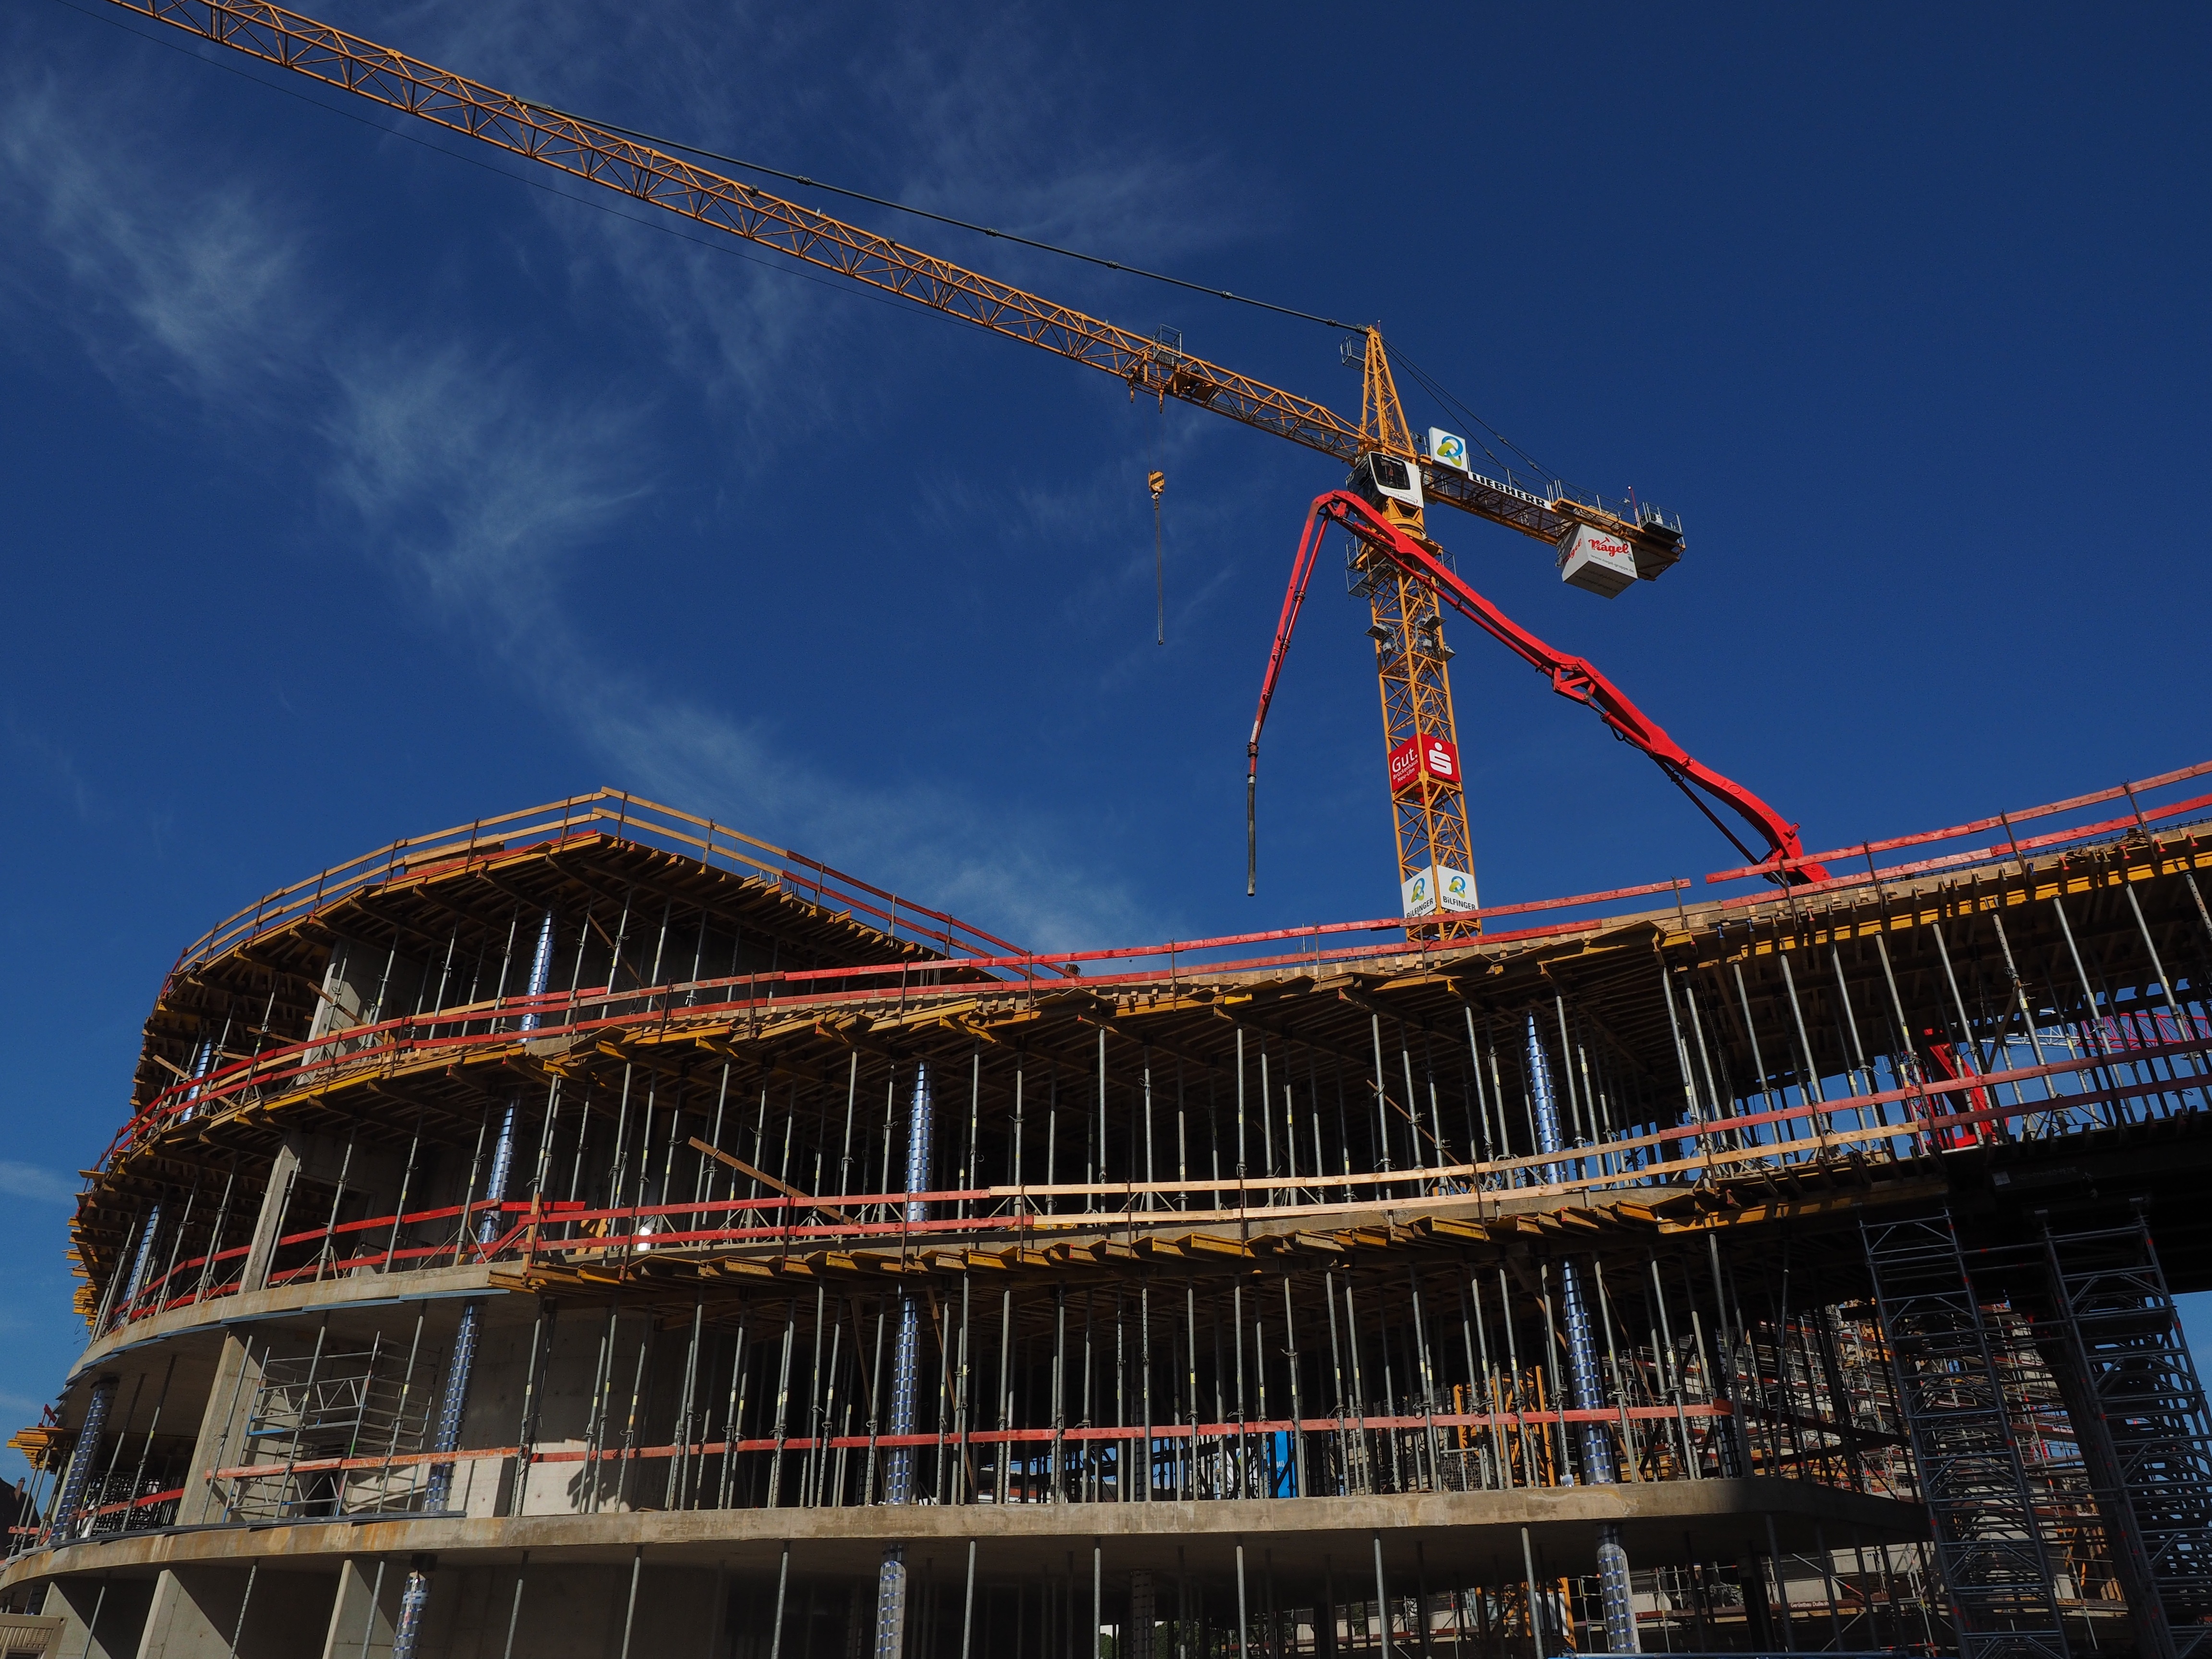
work, structure, bridge, night, building, home, cityscape, construction, vehicle, amusement park, landmark, stadium, shell, arena, build, scaffolding, crane, site, support, strive, scaffold, baukran, house construction, construction work, completion, unshrouded, new ulm, amusement ride, sport venue, bridge house project, bridgehouse